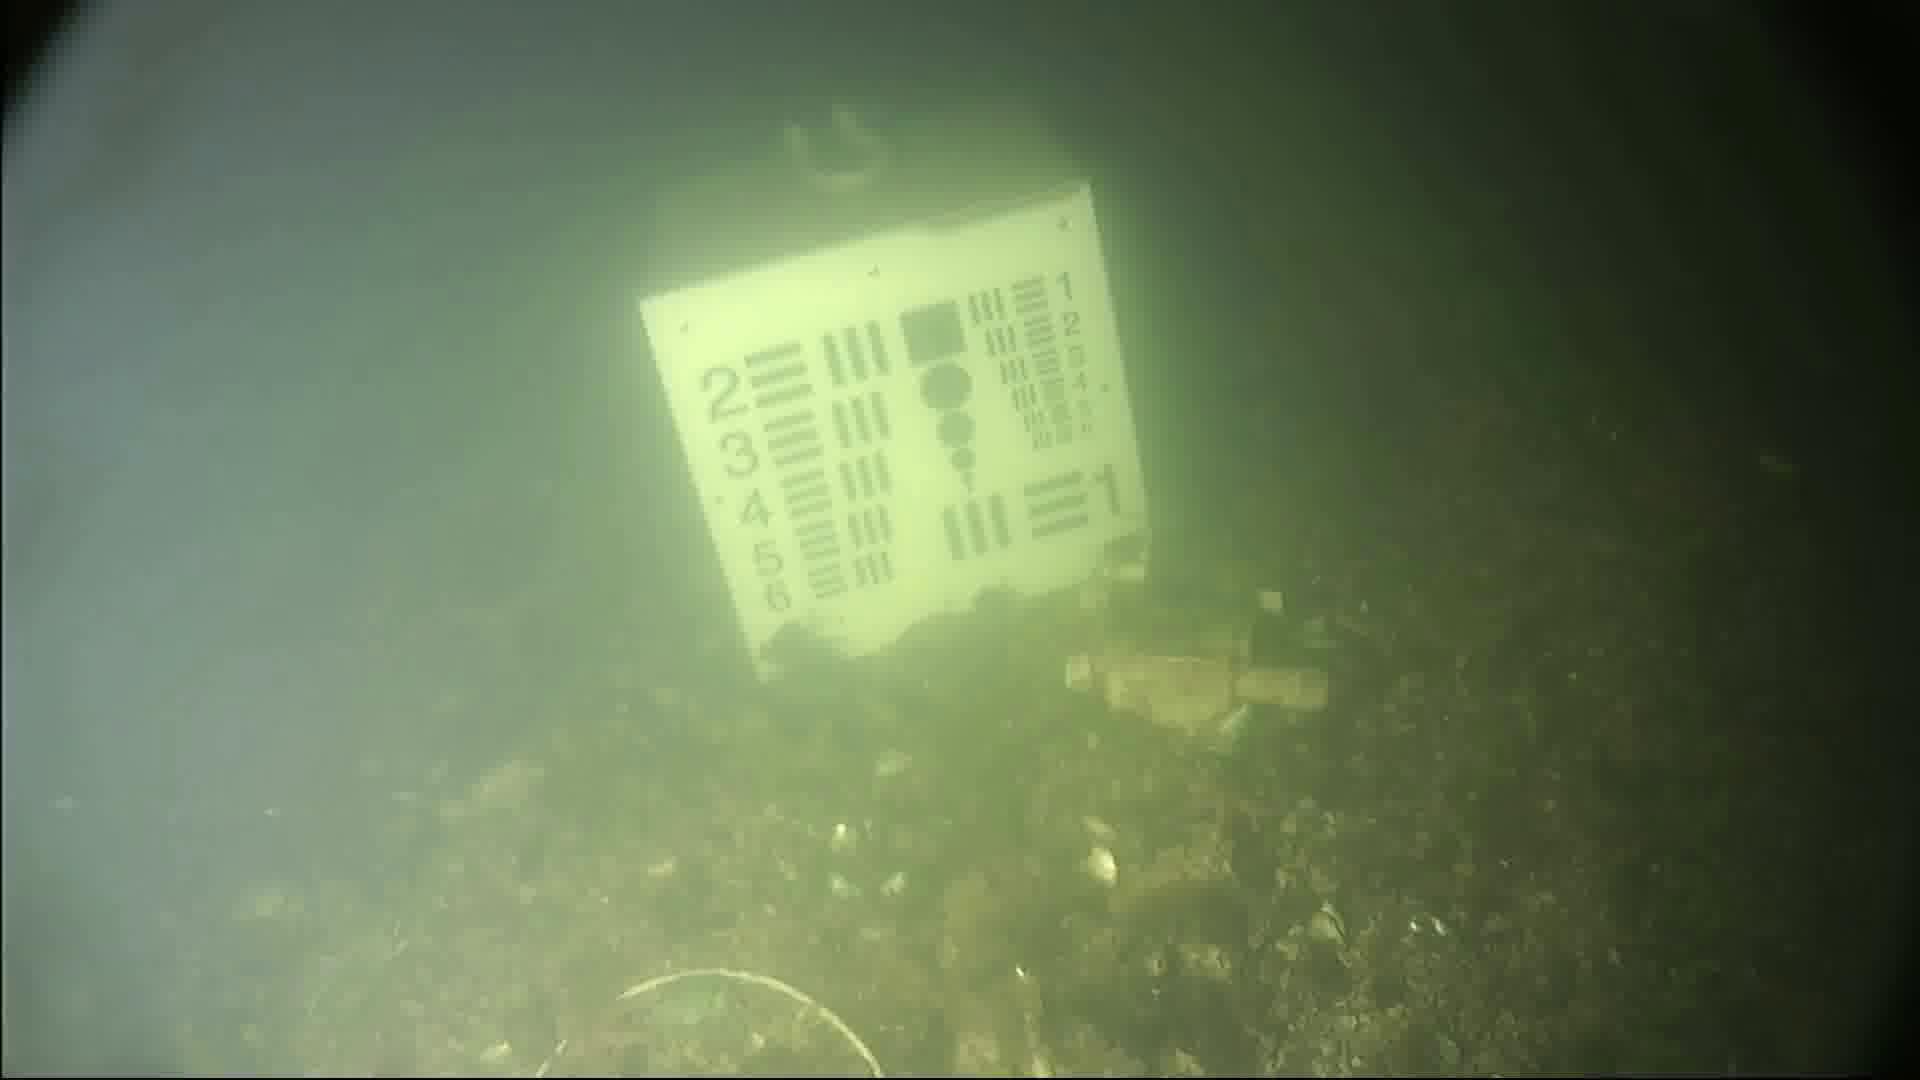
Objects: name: starfish
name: crab